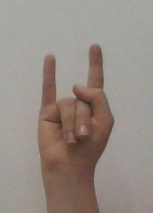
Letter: la